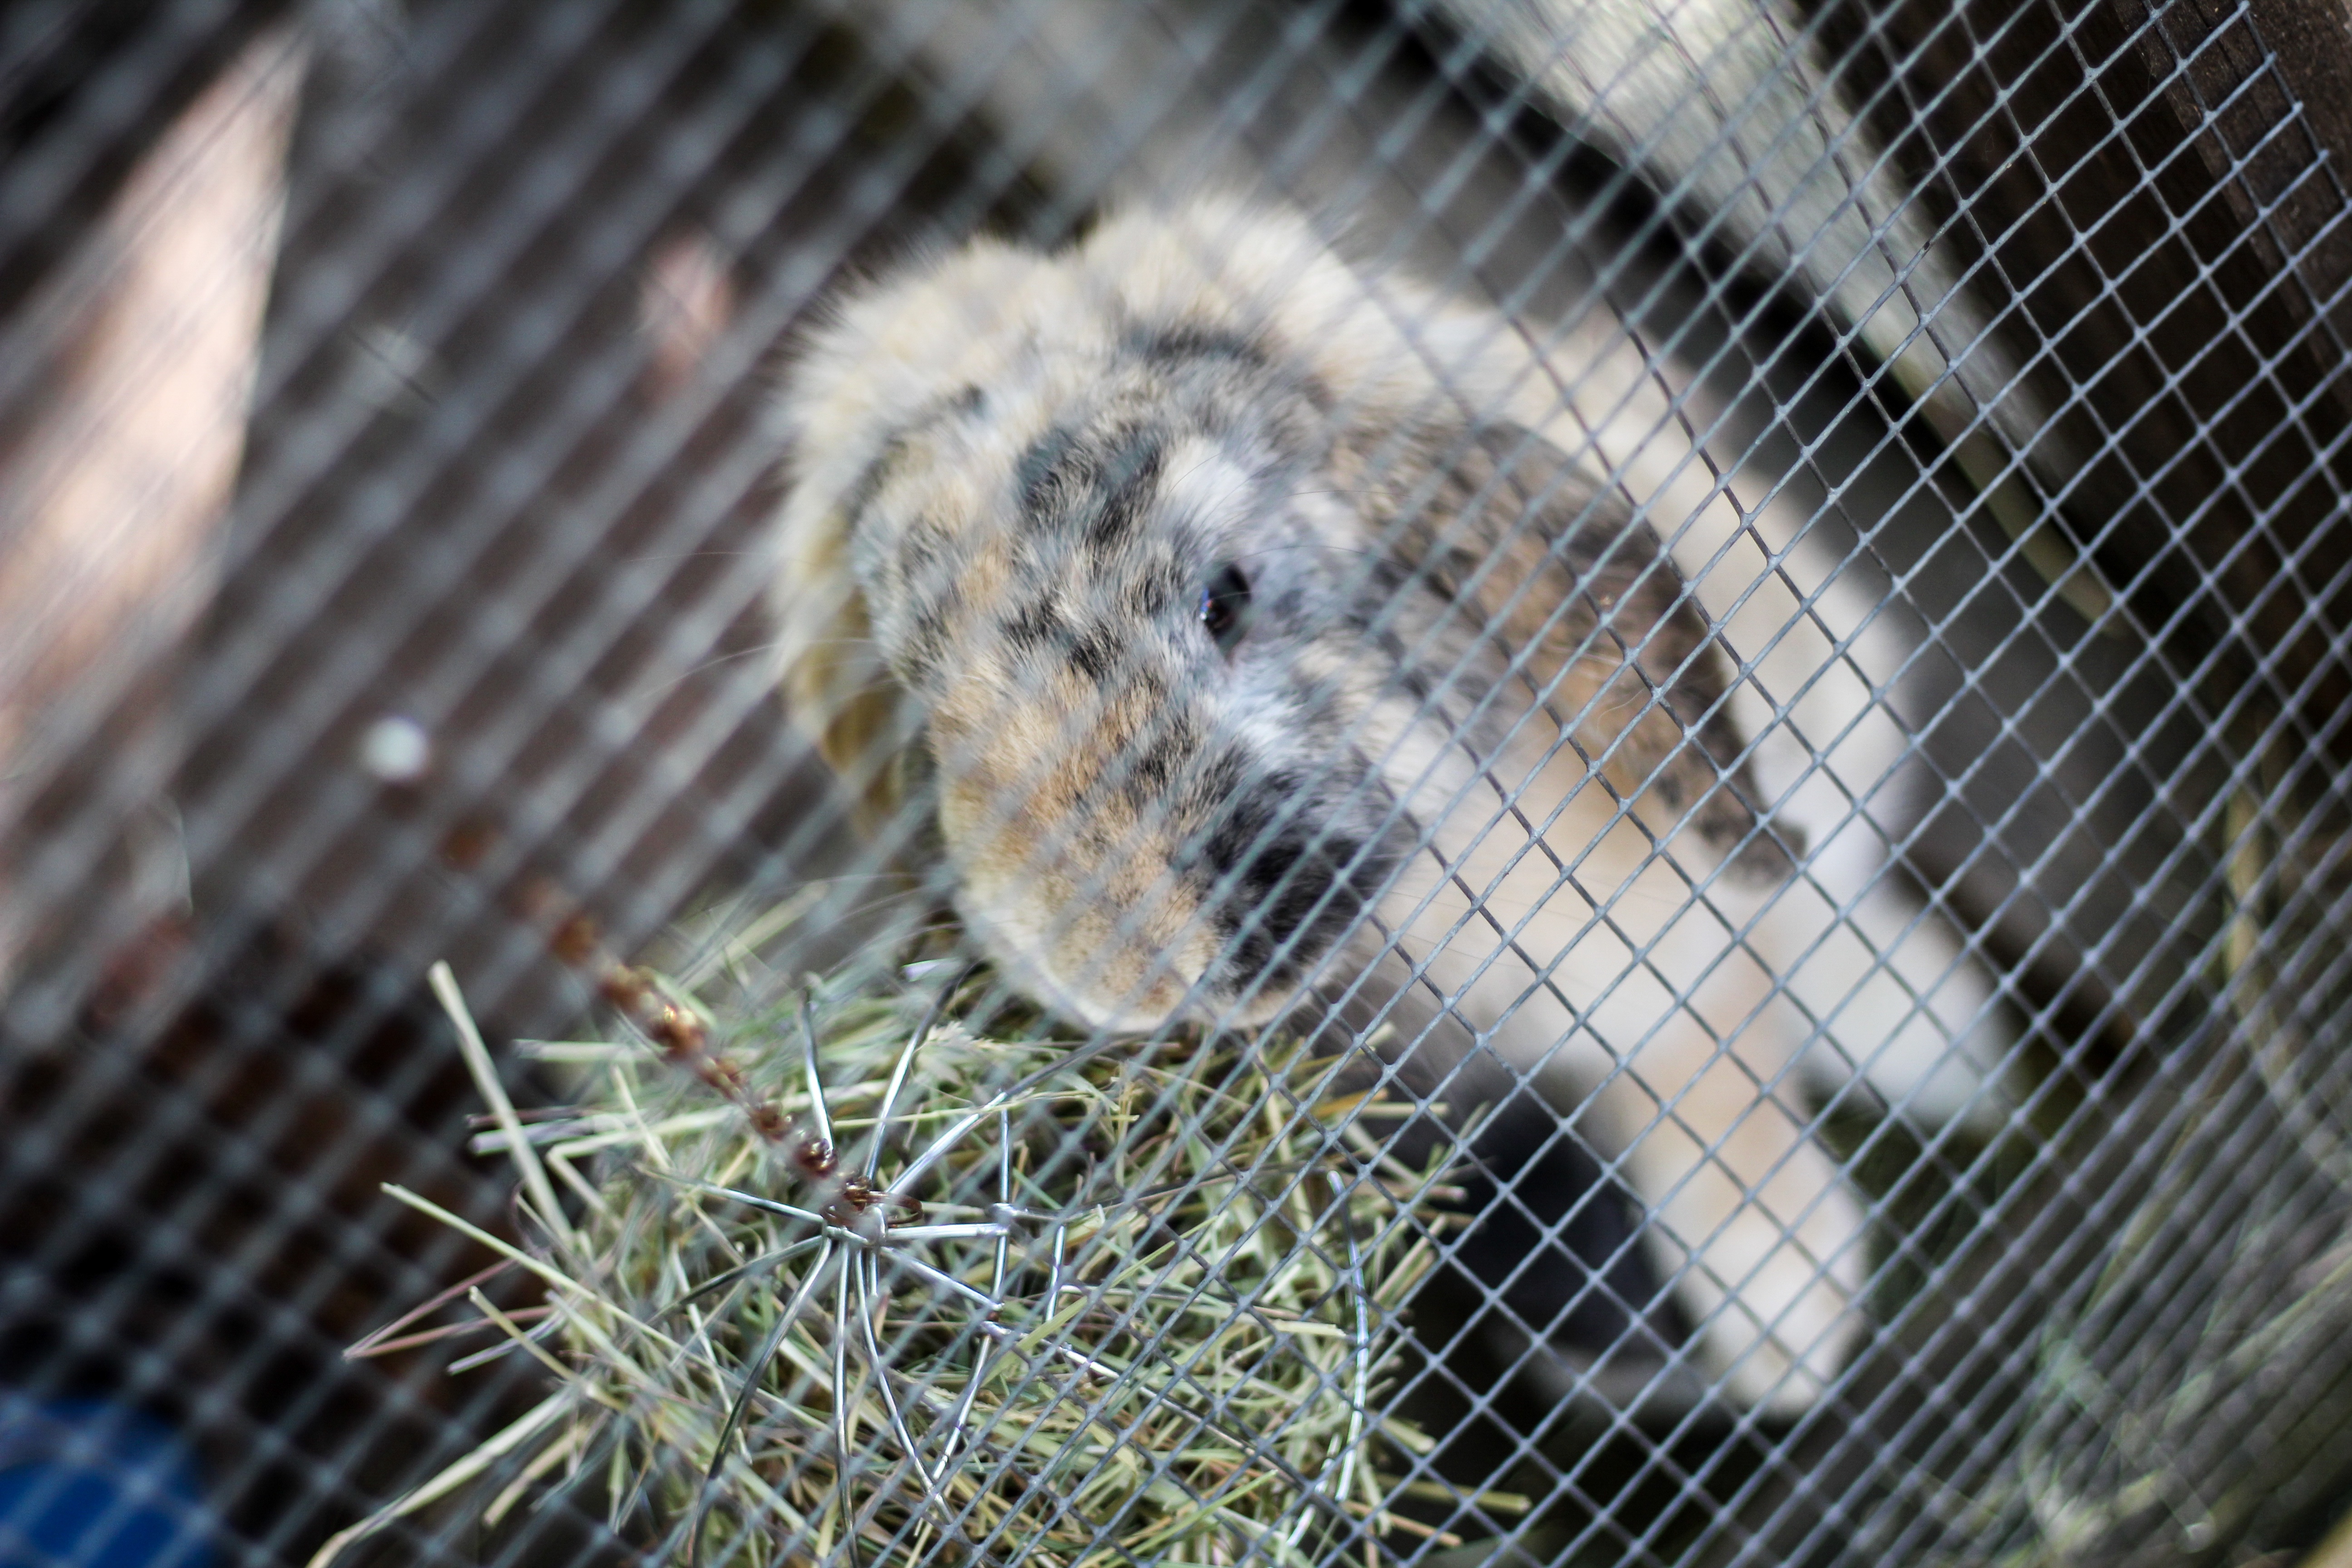
bird, wildlife, fauna, perching bird